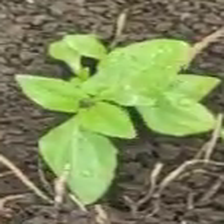
Weed species: Kena_(Commplina_benghalensio)